Stones of the Selt

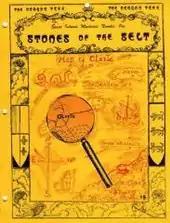

Stones of the Selt is a 1981 role-playing game adventure published by Dragon Tree Press.